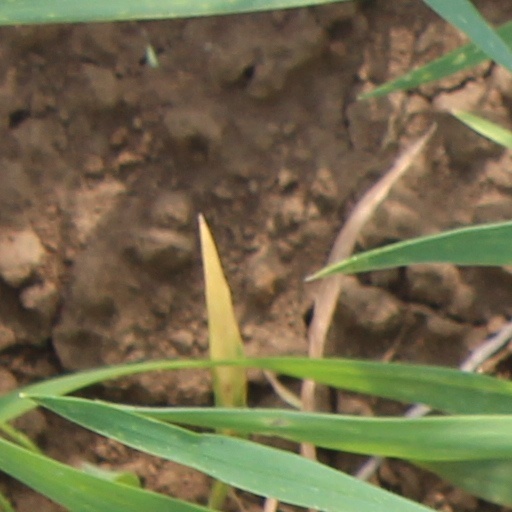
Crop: wheat